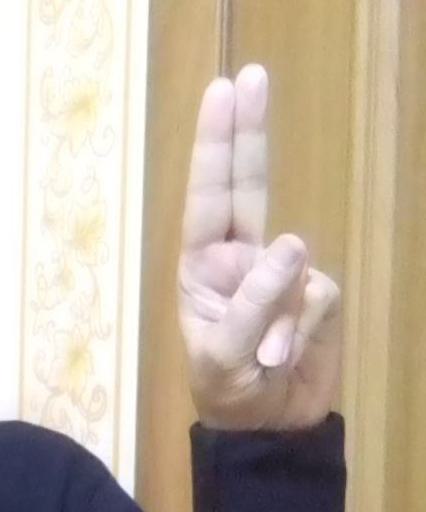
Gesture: two_up